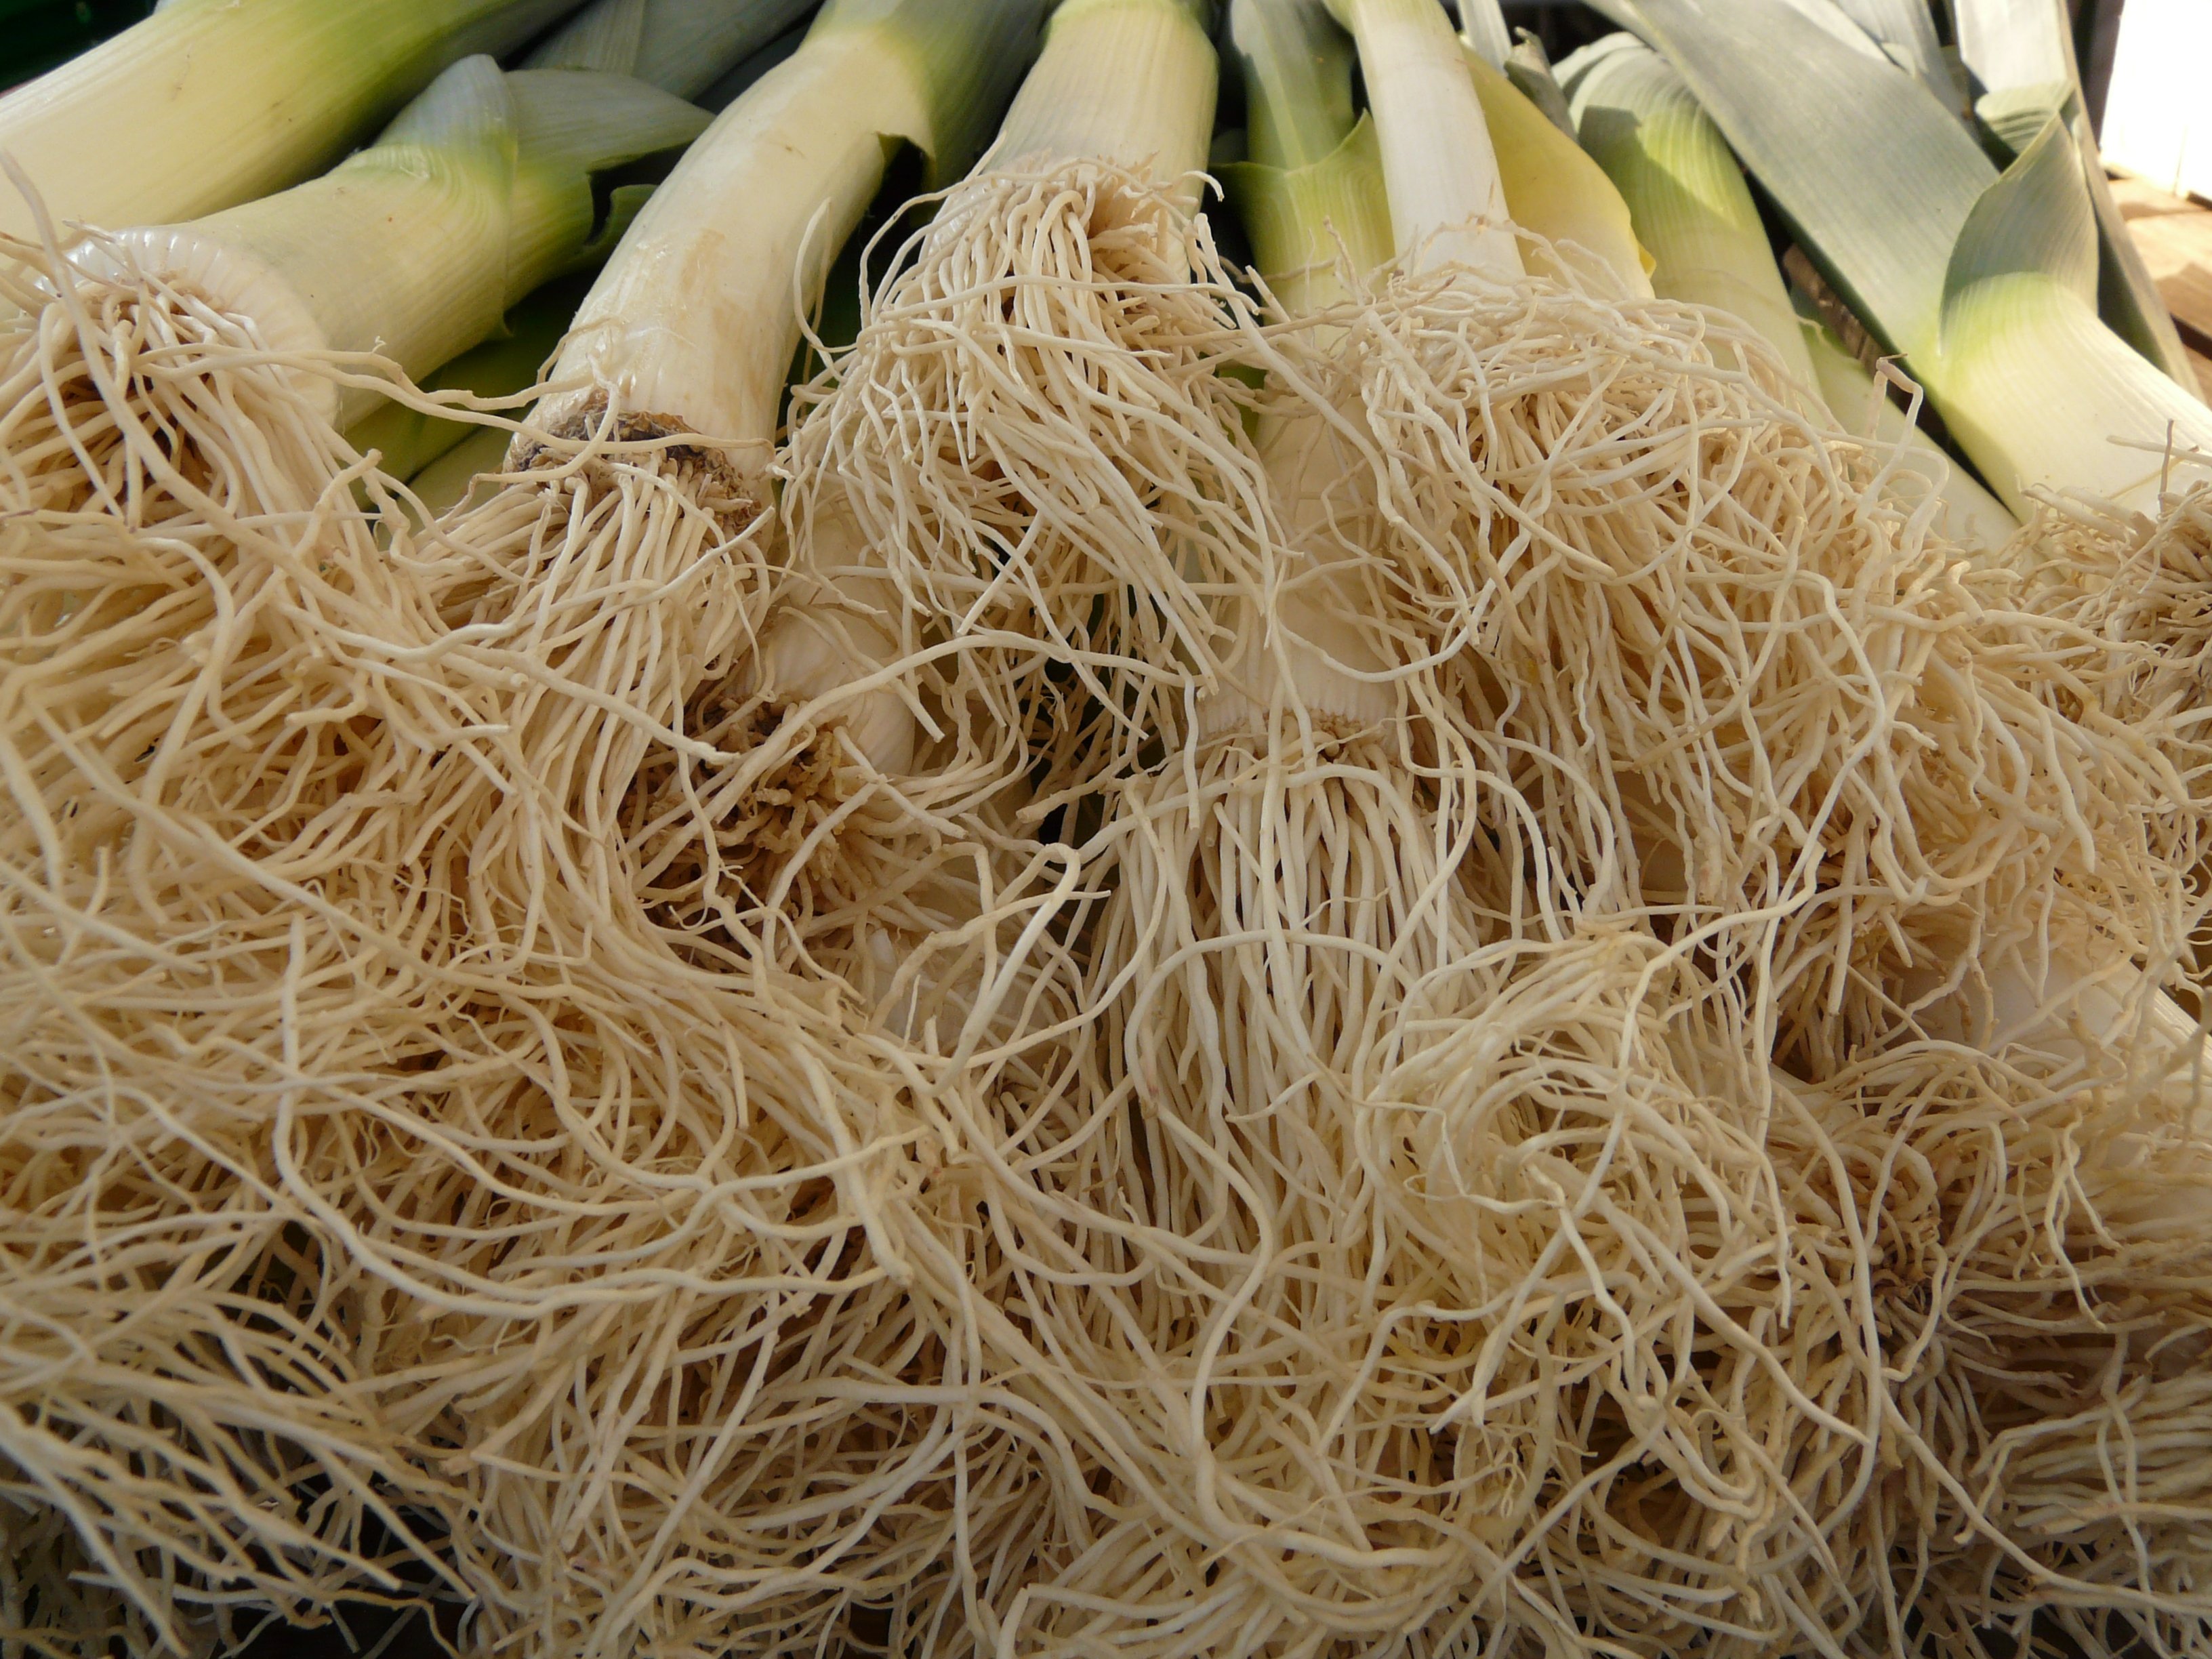
plant, food, produce, vegetable, crop, agriculture, healthy, eat, root, coconut, vegetables, leek, vitamins, flowering plant, grass family, land plant